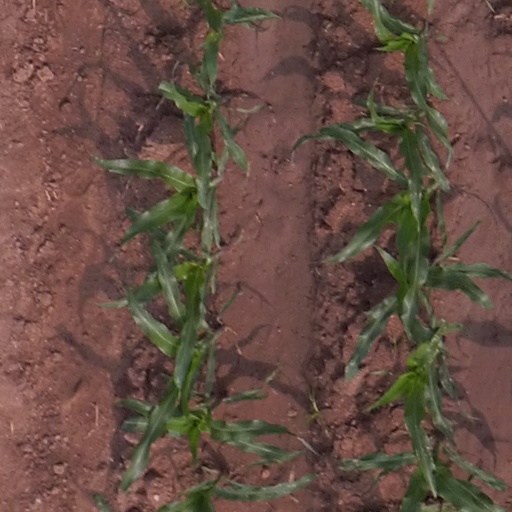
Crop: maize; corn